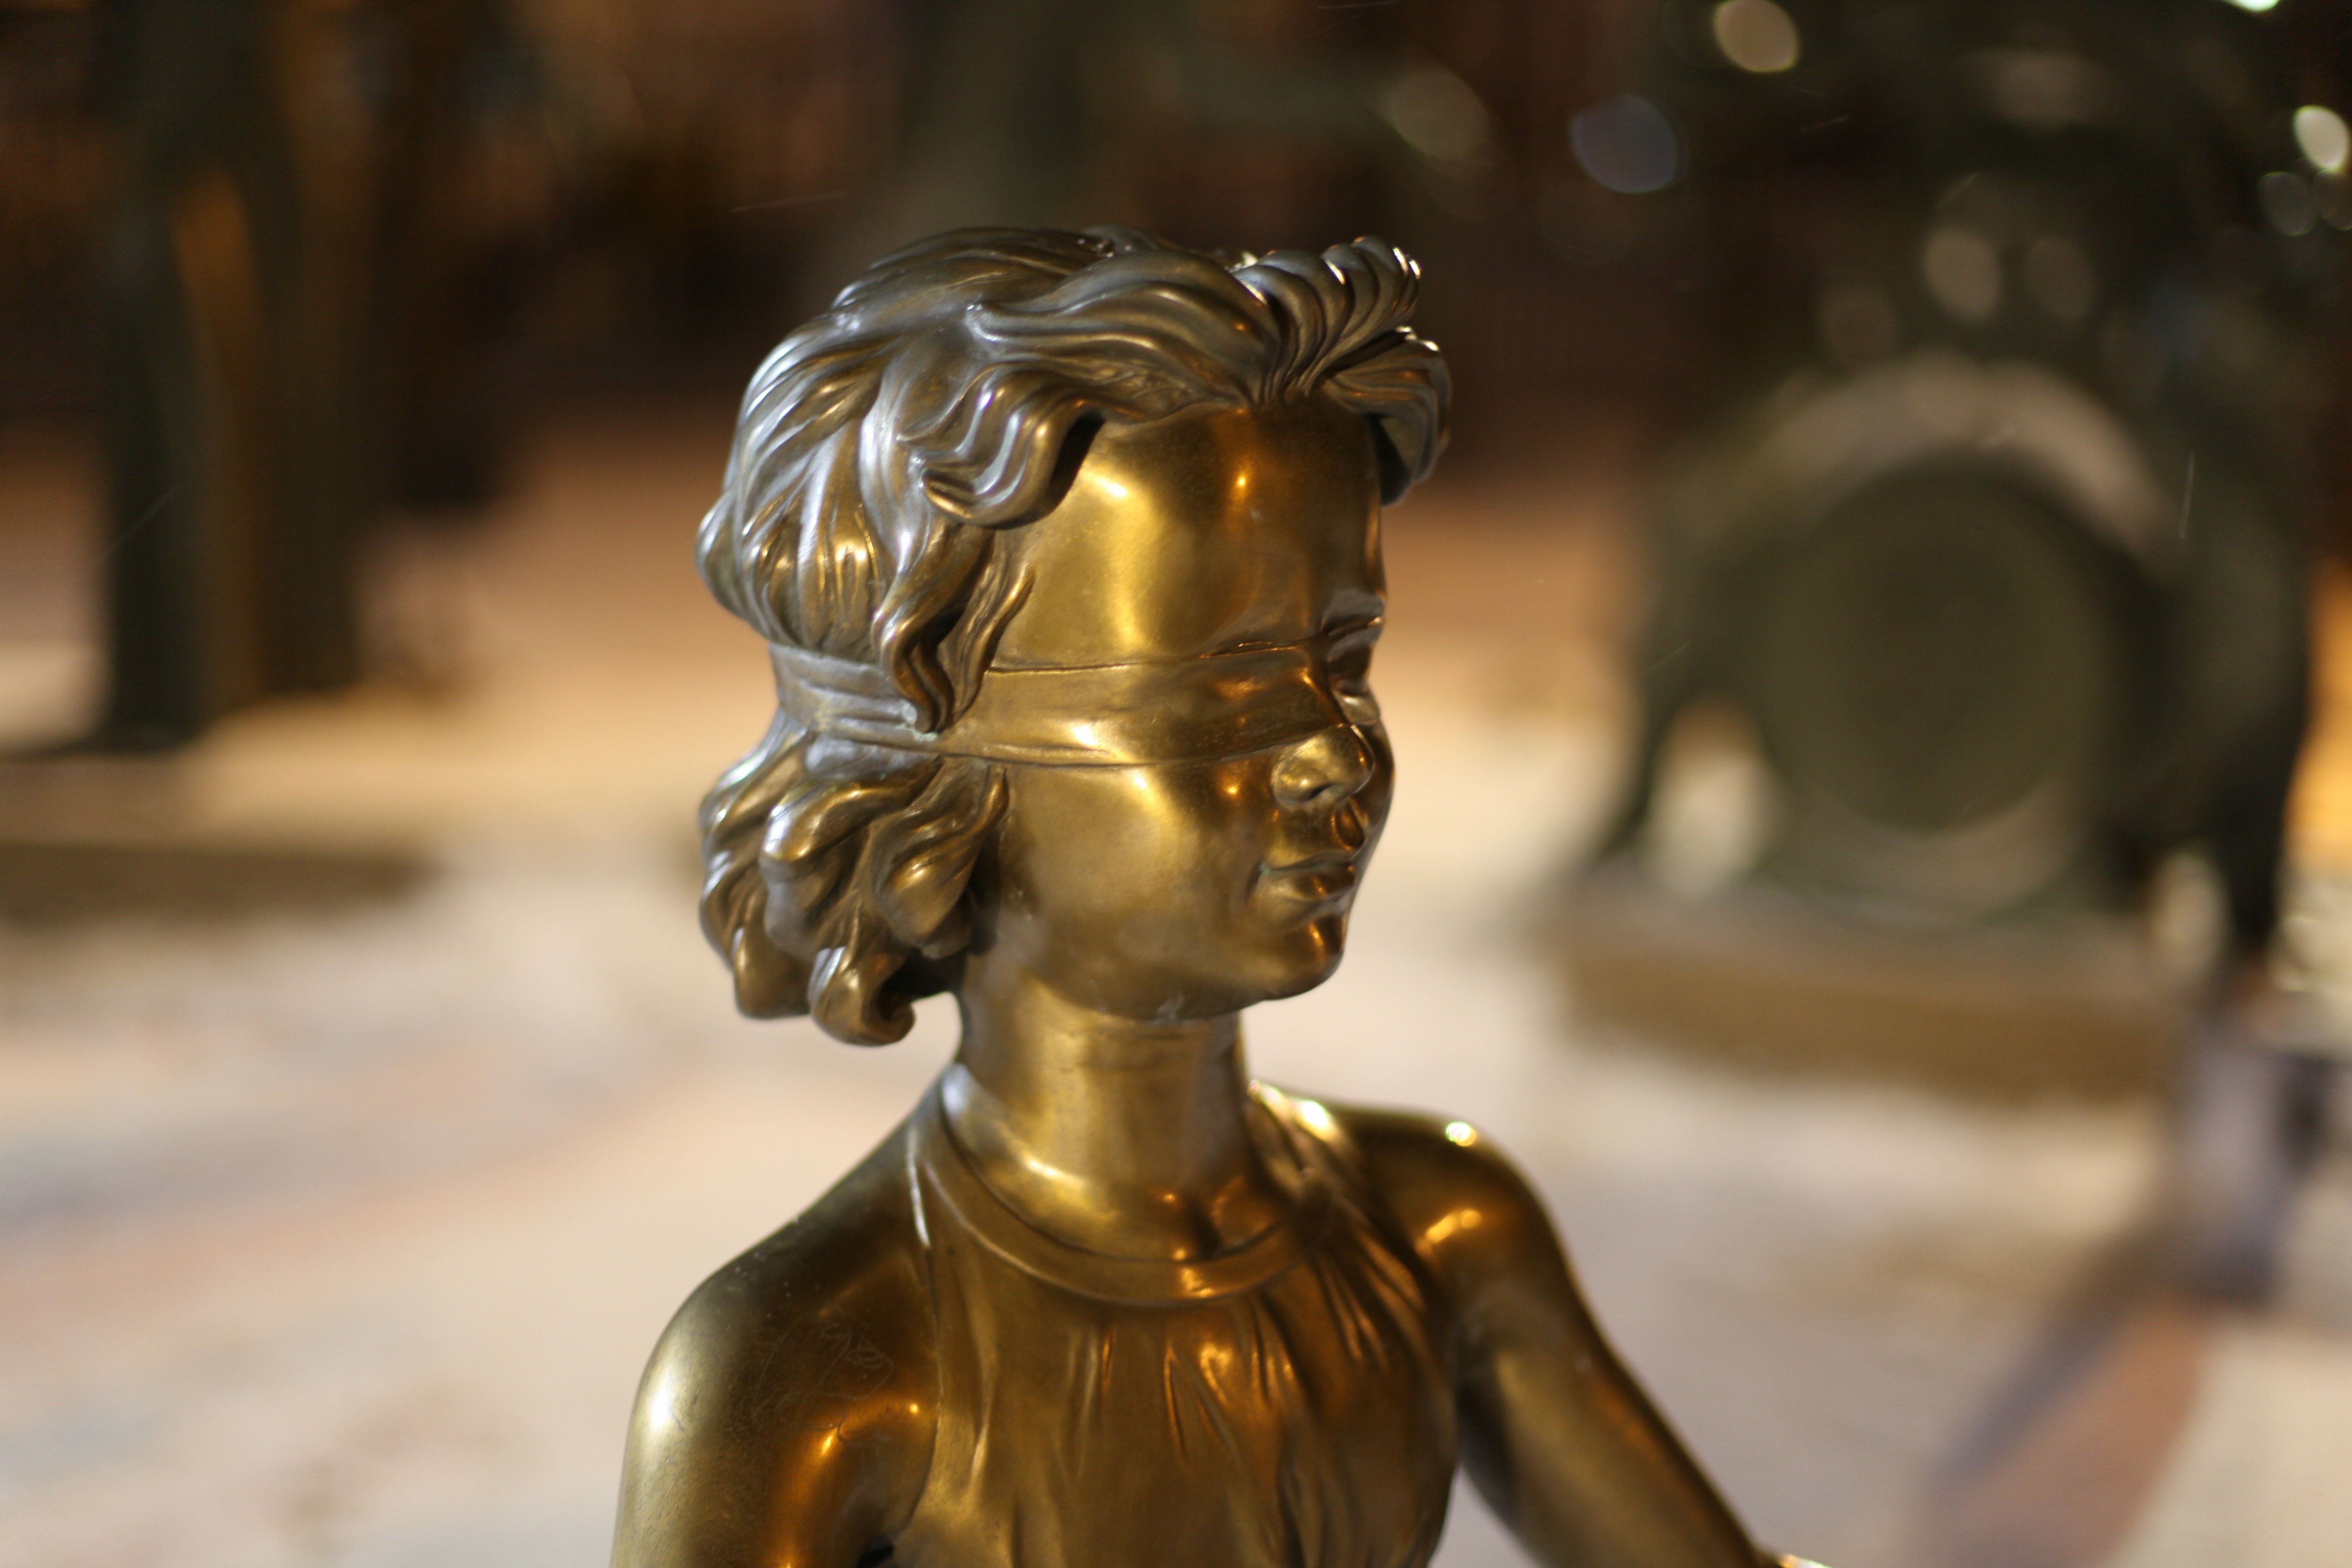
girl, monument, statue, park, metal, sculpture, art, gold, temple, bronze, carving, ancient history